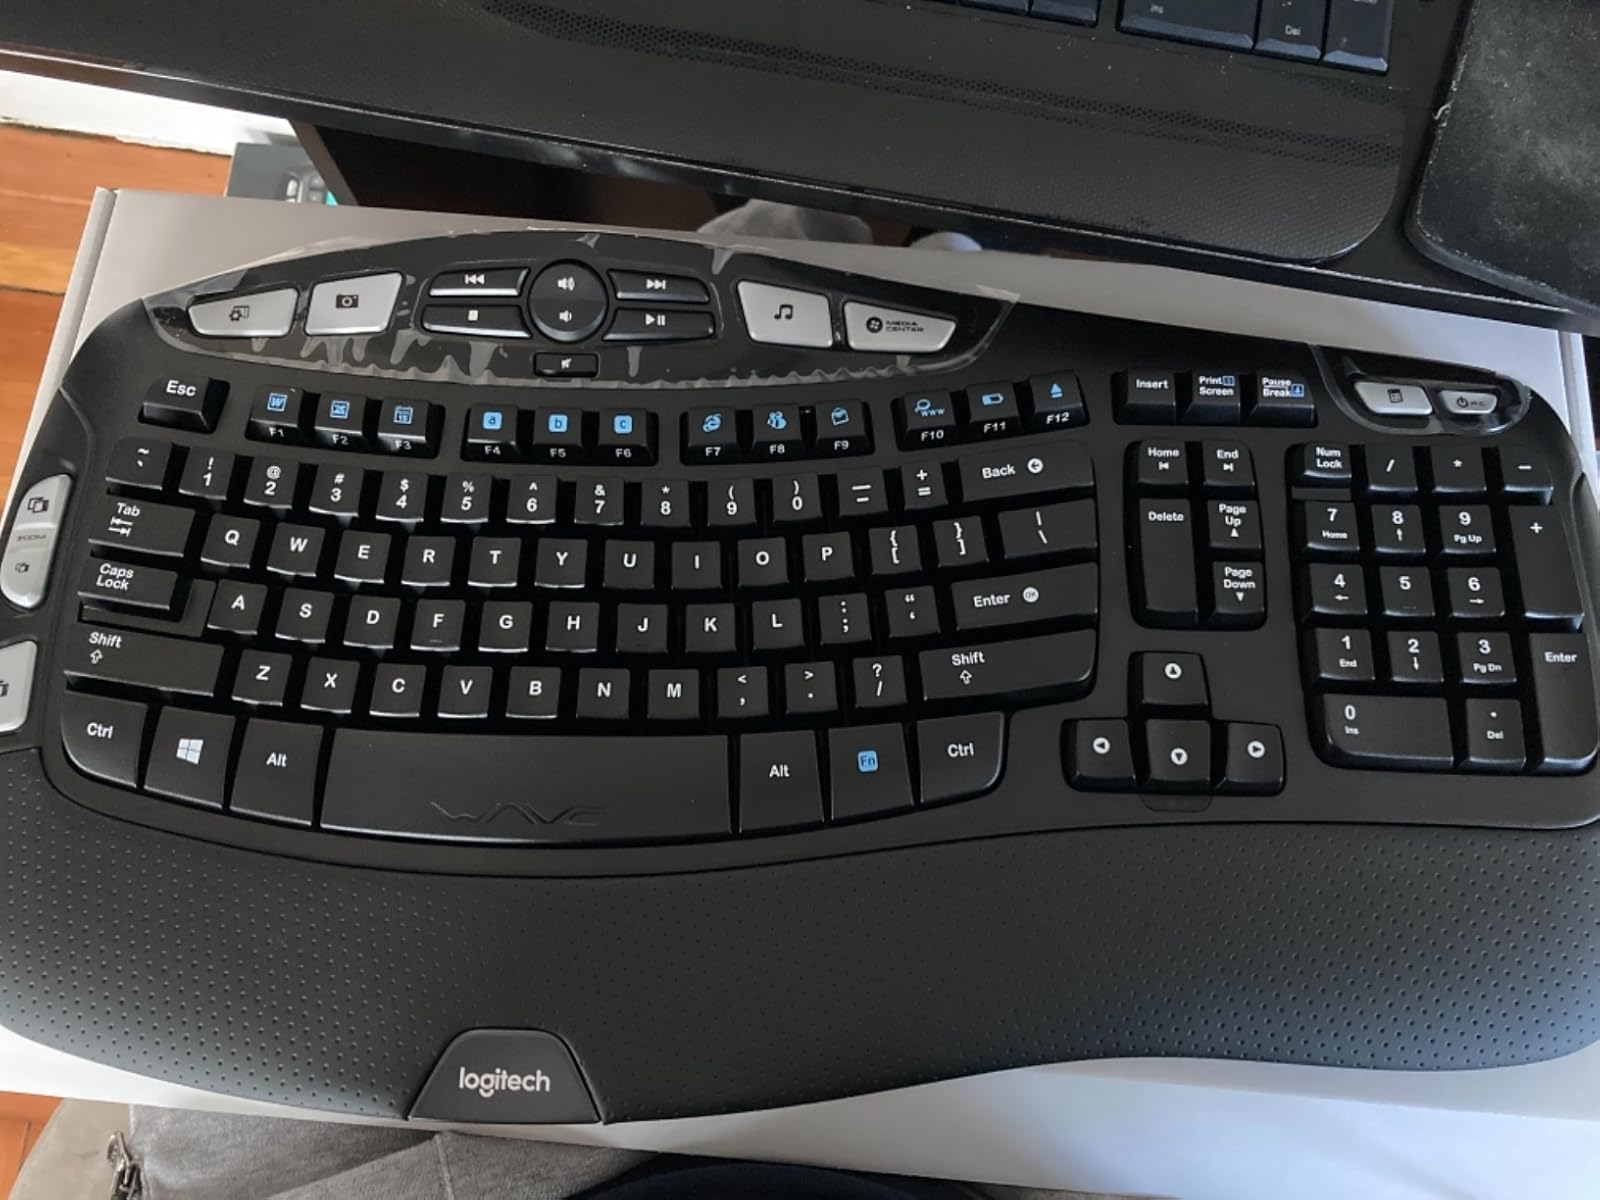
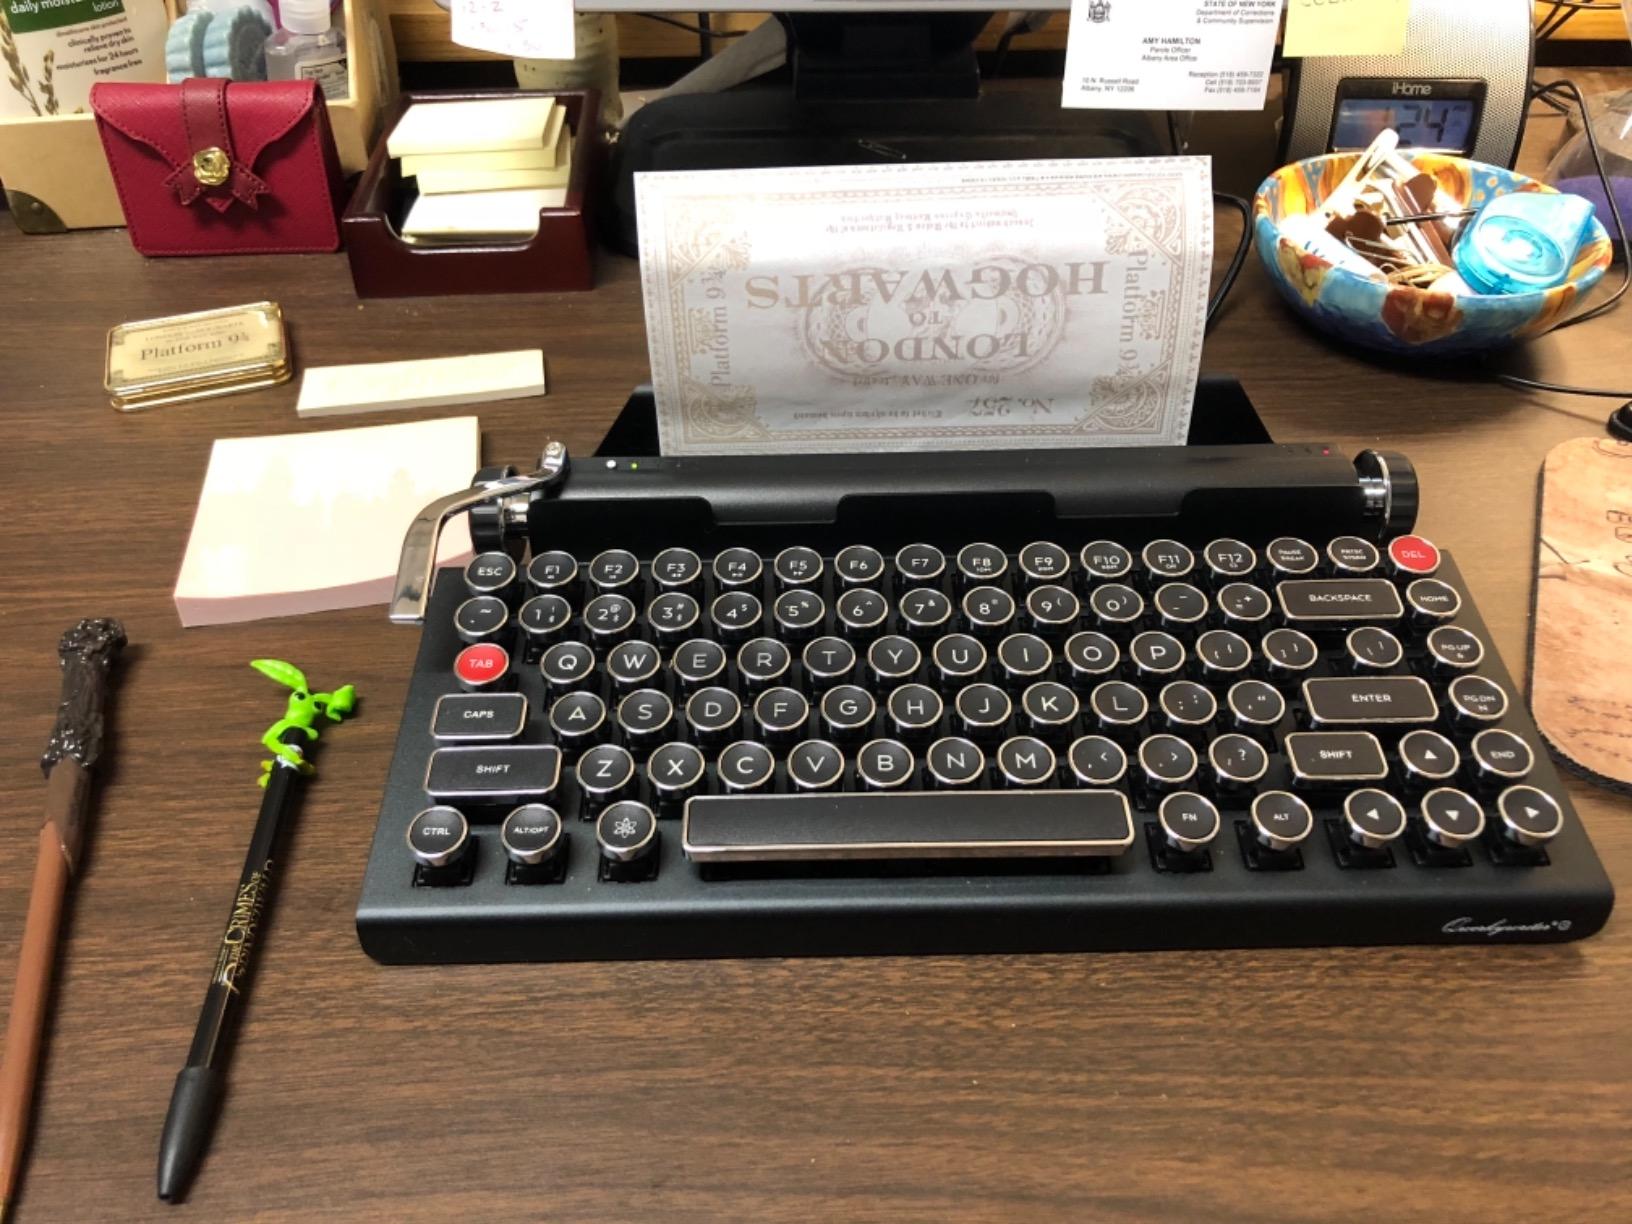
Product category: keyboard
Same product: no